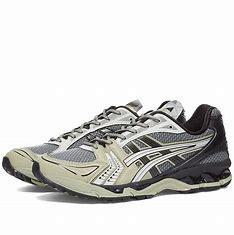
Brand: Asics
Model: Gel Kayano 14